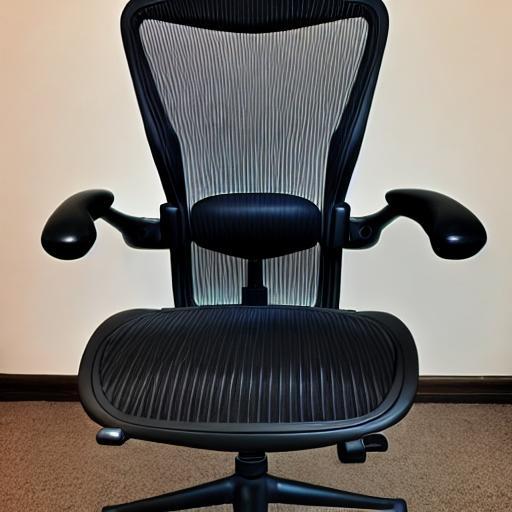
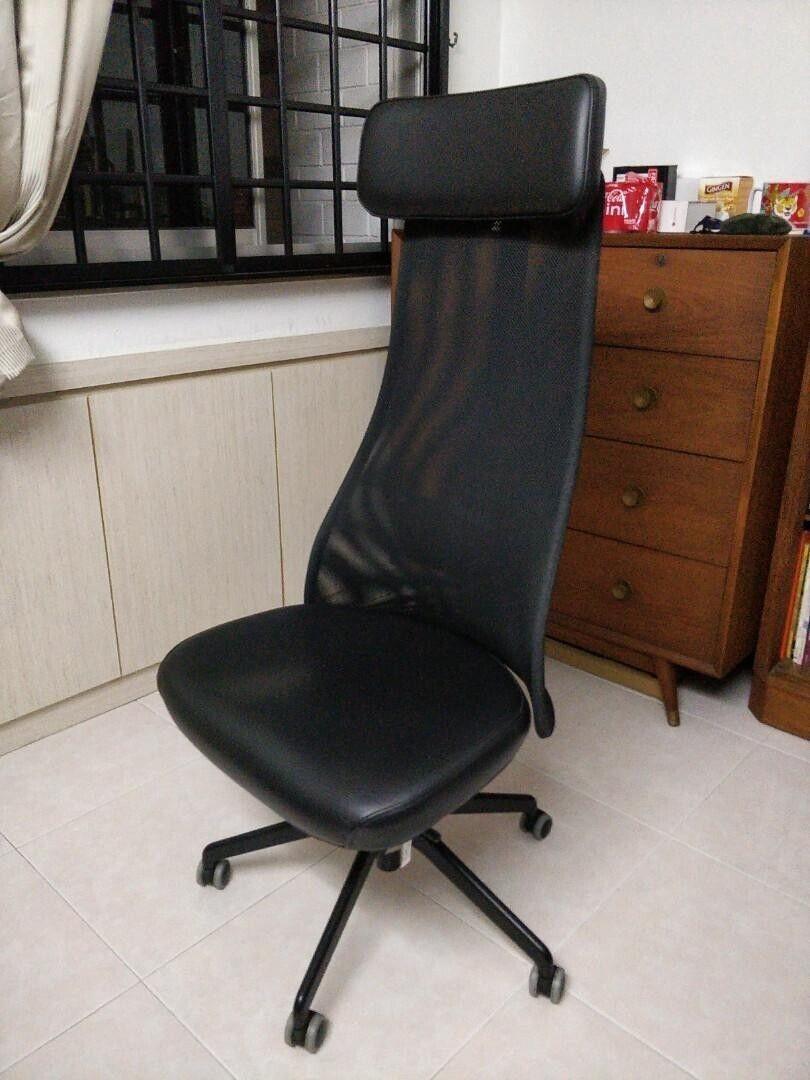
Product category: items_chair
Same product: no